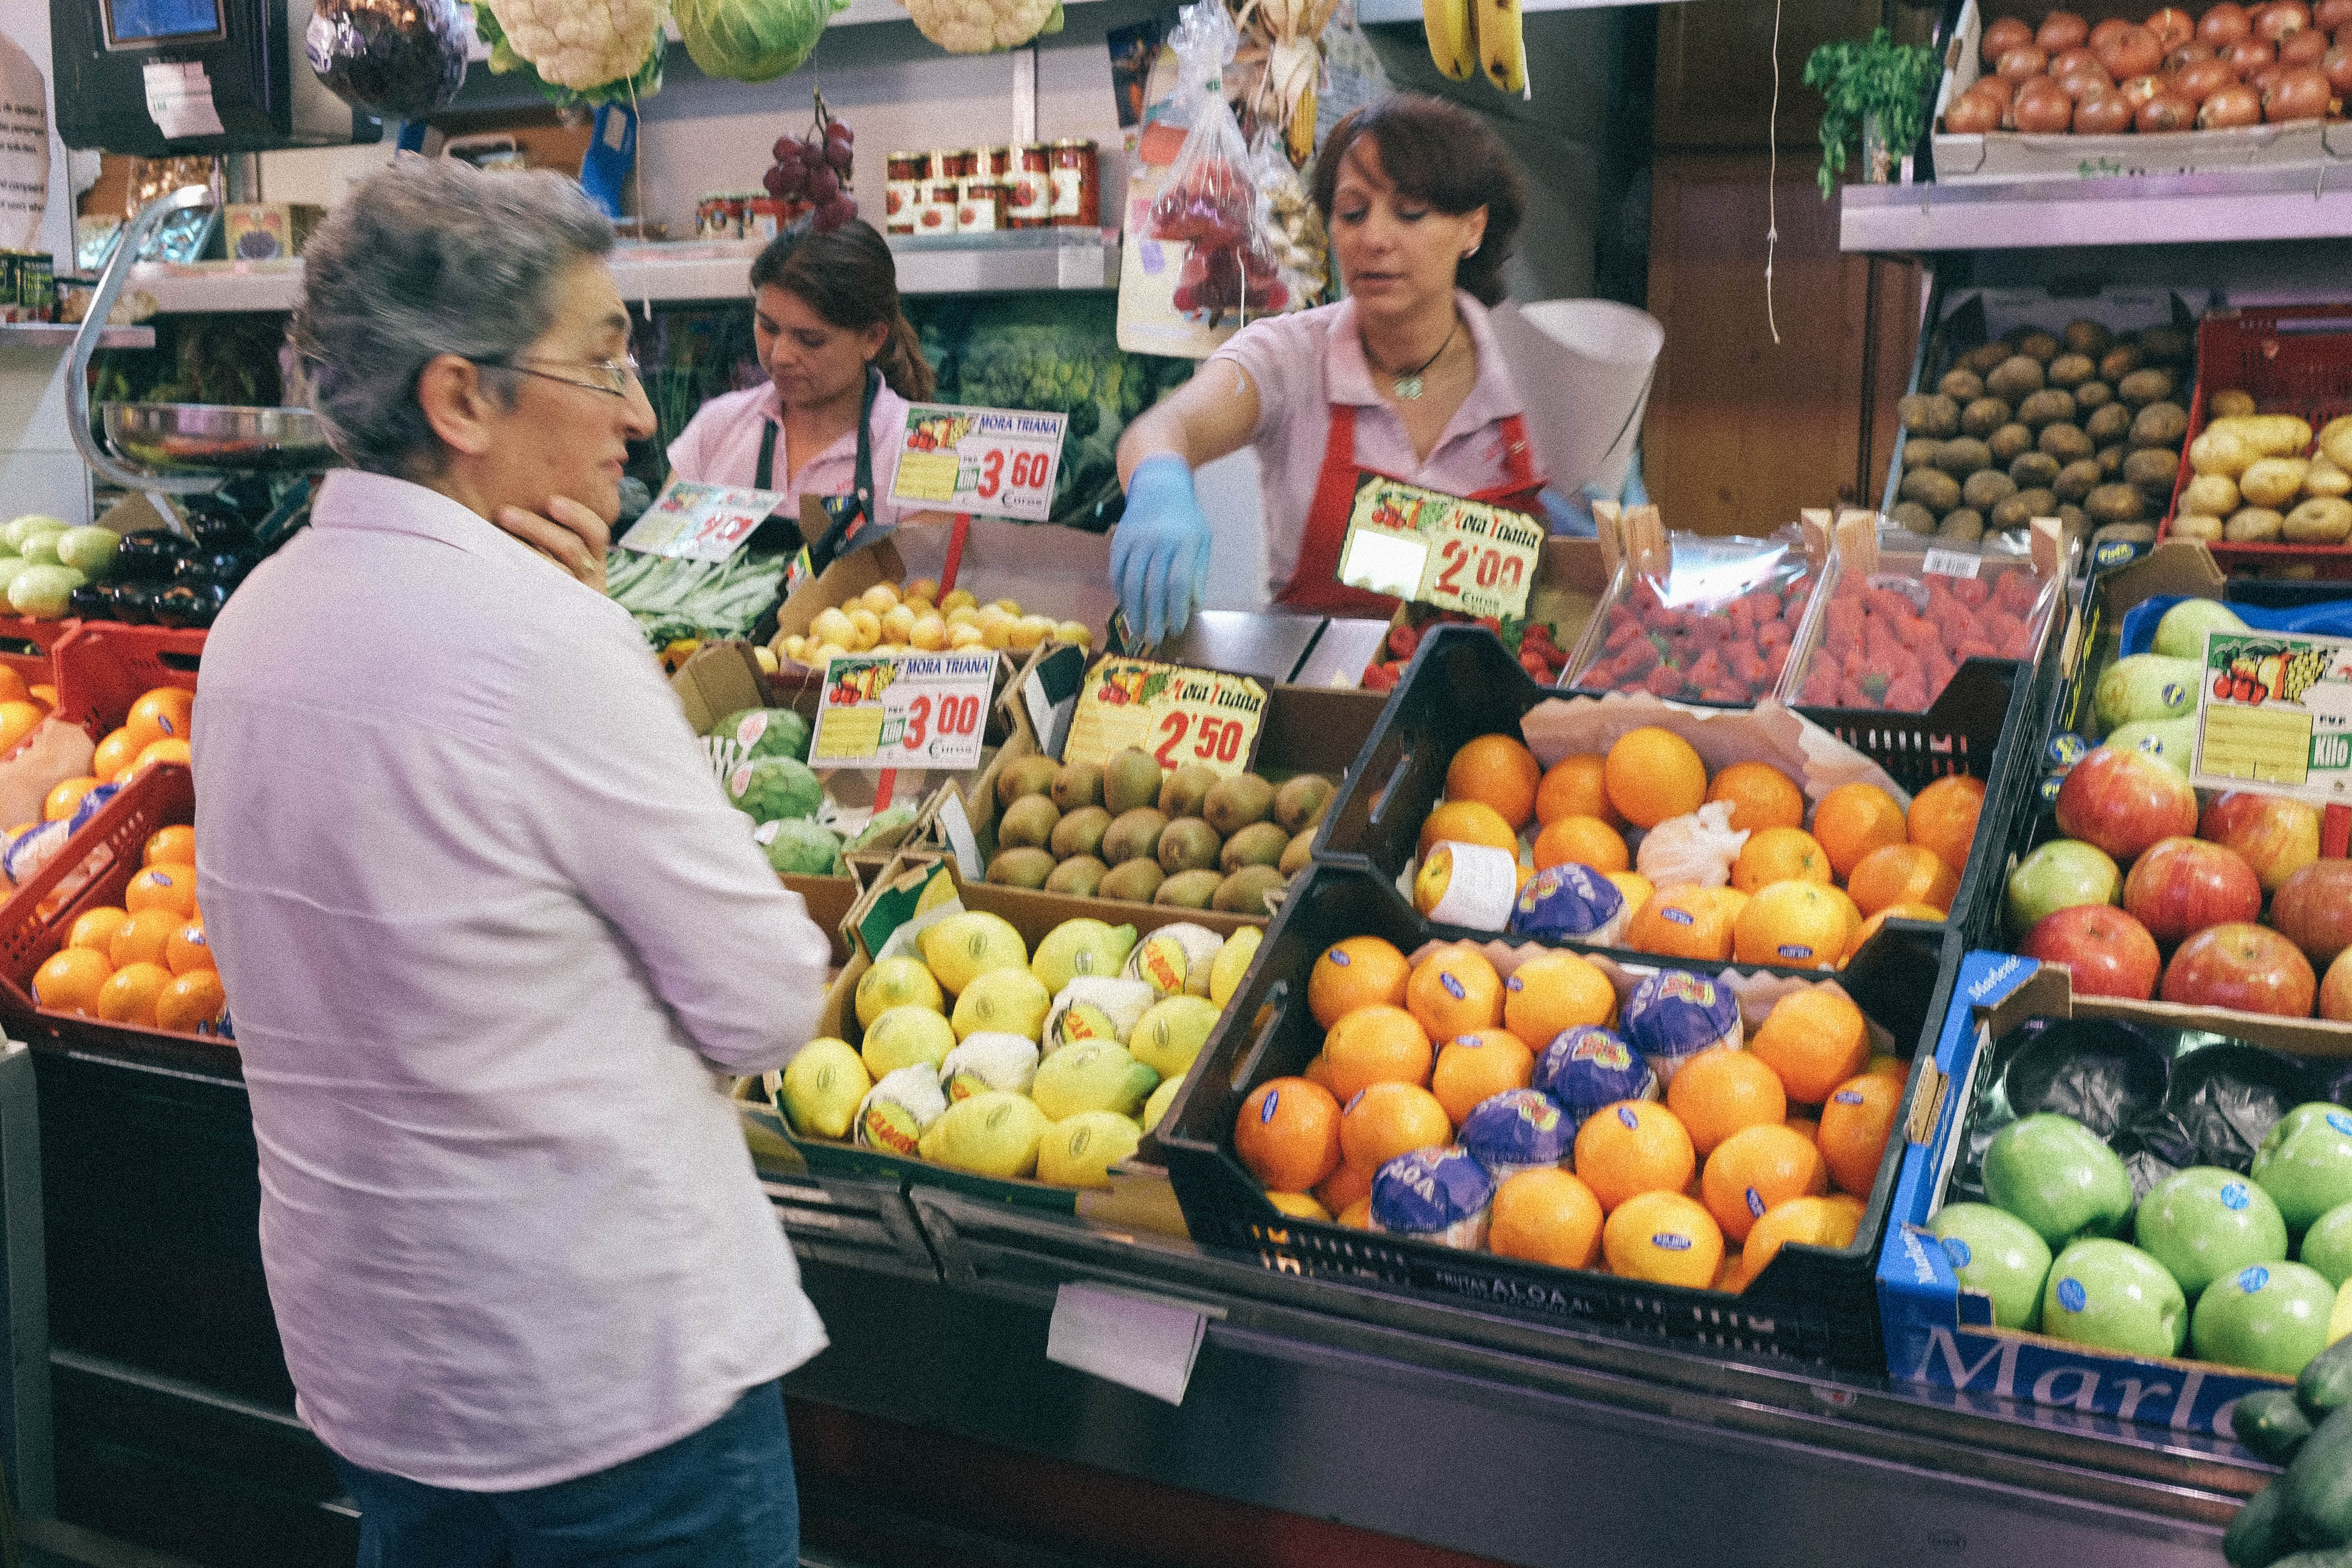
city, food, vendor, produce, market, marketplace, public space, sevilla, andalusia, supermarket, grocery store, retail, triana, local food, whole food, human settlement, greengrocer